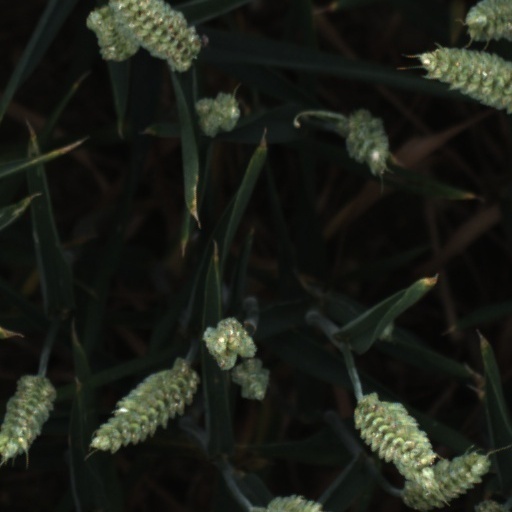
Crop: wheat